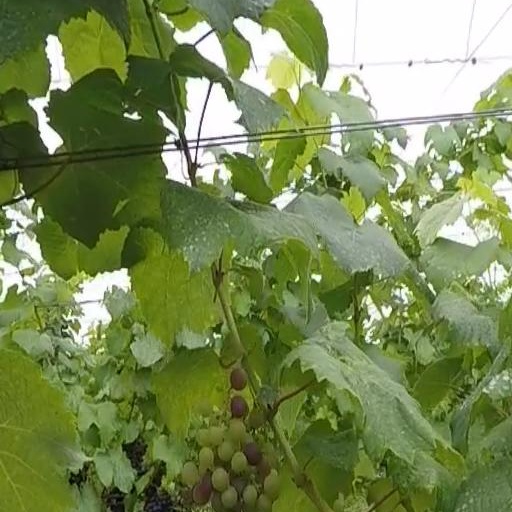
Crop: grape